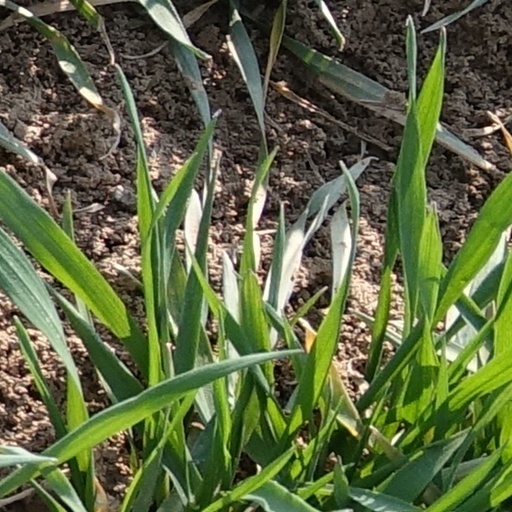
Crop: wheat